Prince George, British Columbia

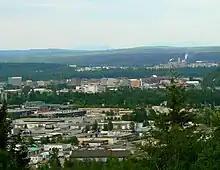
A general view from Prince George

Canadian Forces Station Baldy Hughes (ADC ID: C-20) was constructed in 1952 as a General Surveillance Radar station. It was located south-southwest of Prince George, and was closed in 1988. It was operated as part of the Pinetree Line network controlled by the North American Aerospace Defense Command (NORAD). Today the former station is The Baldy Hughes Addiction Treatment Centre. The original radar system has been removed and the location now operates a weather station and Nav Canada system.